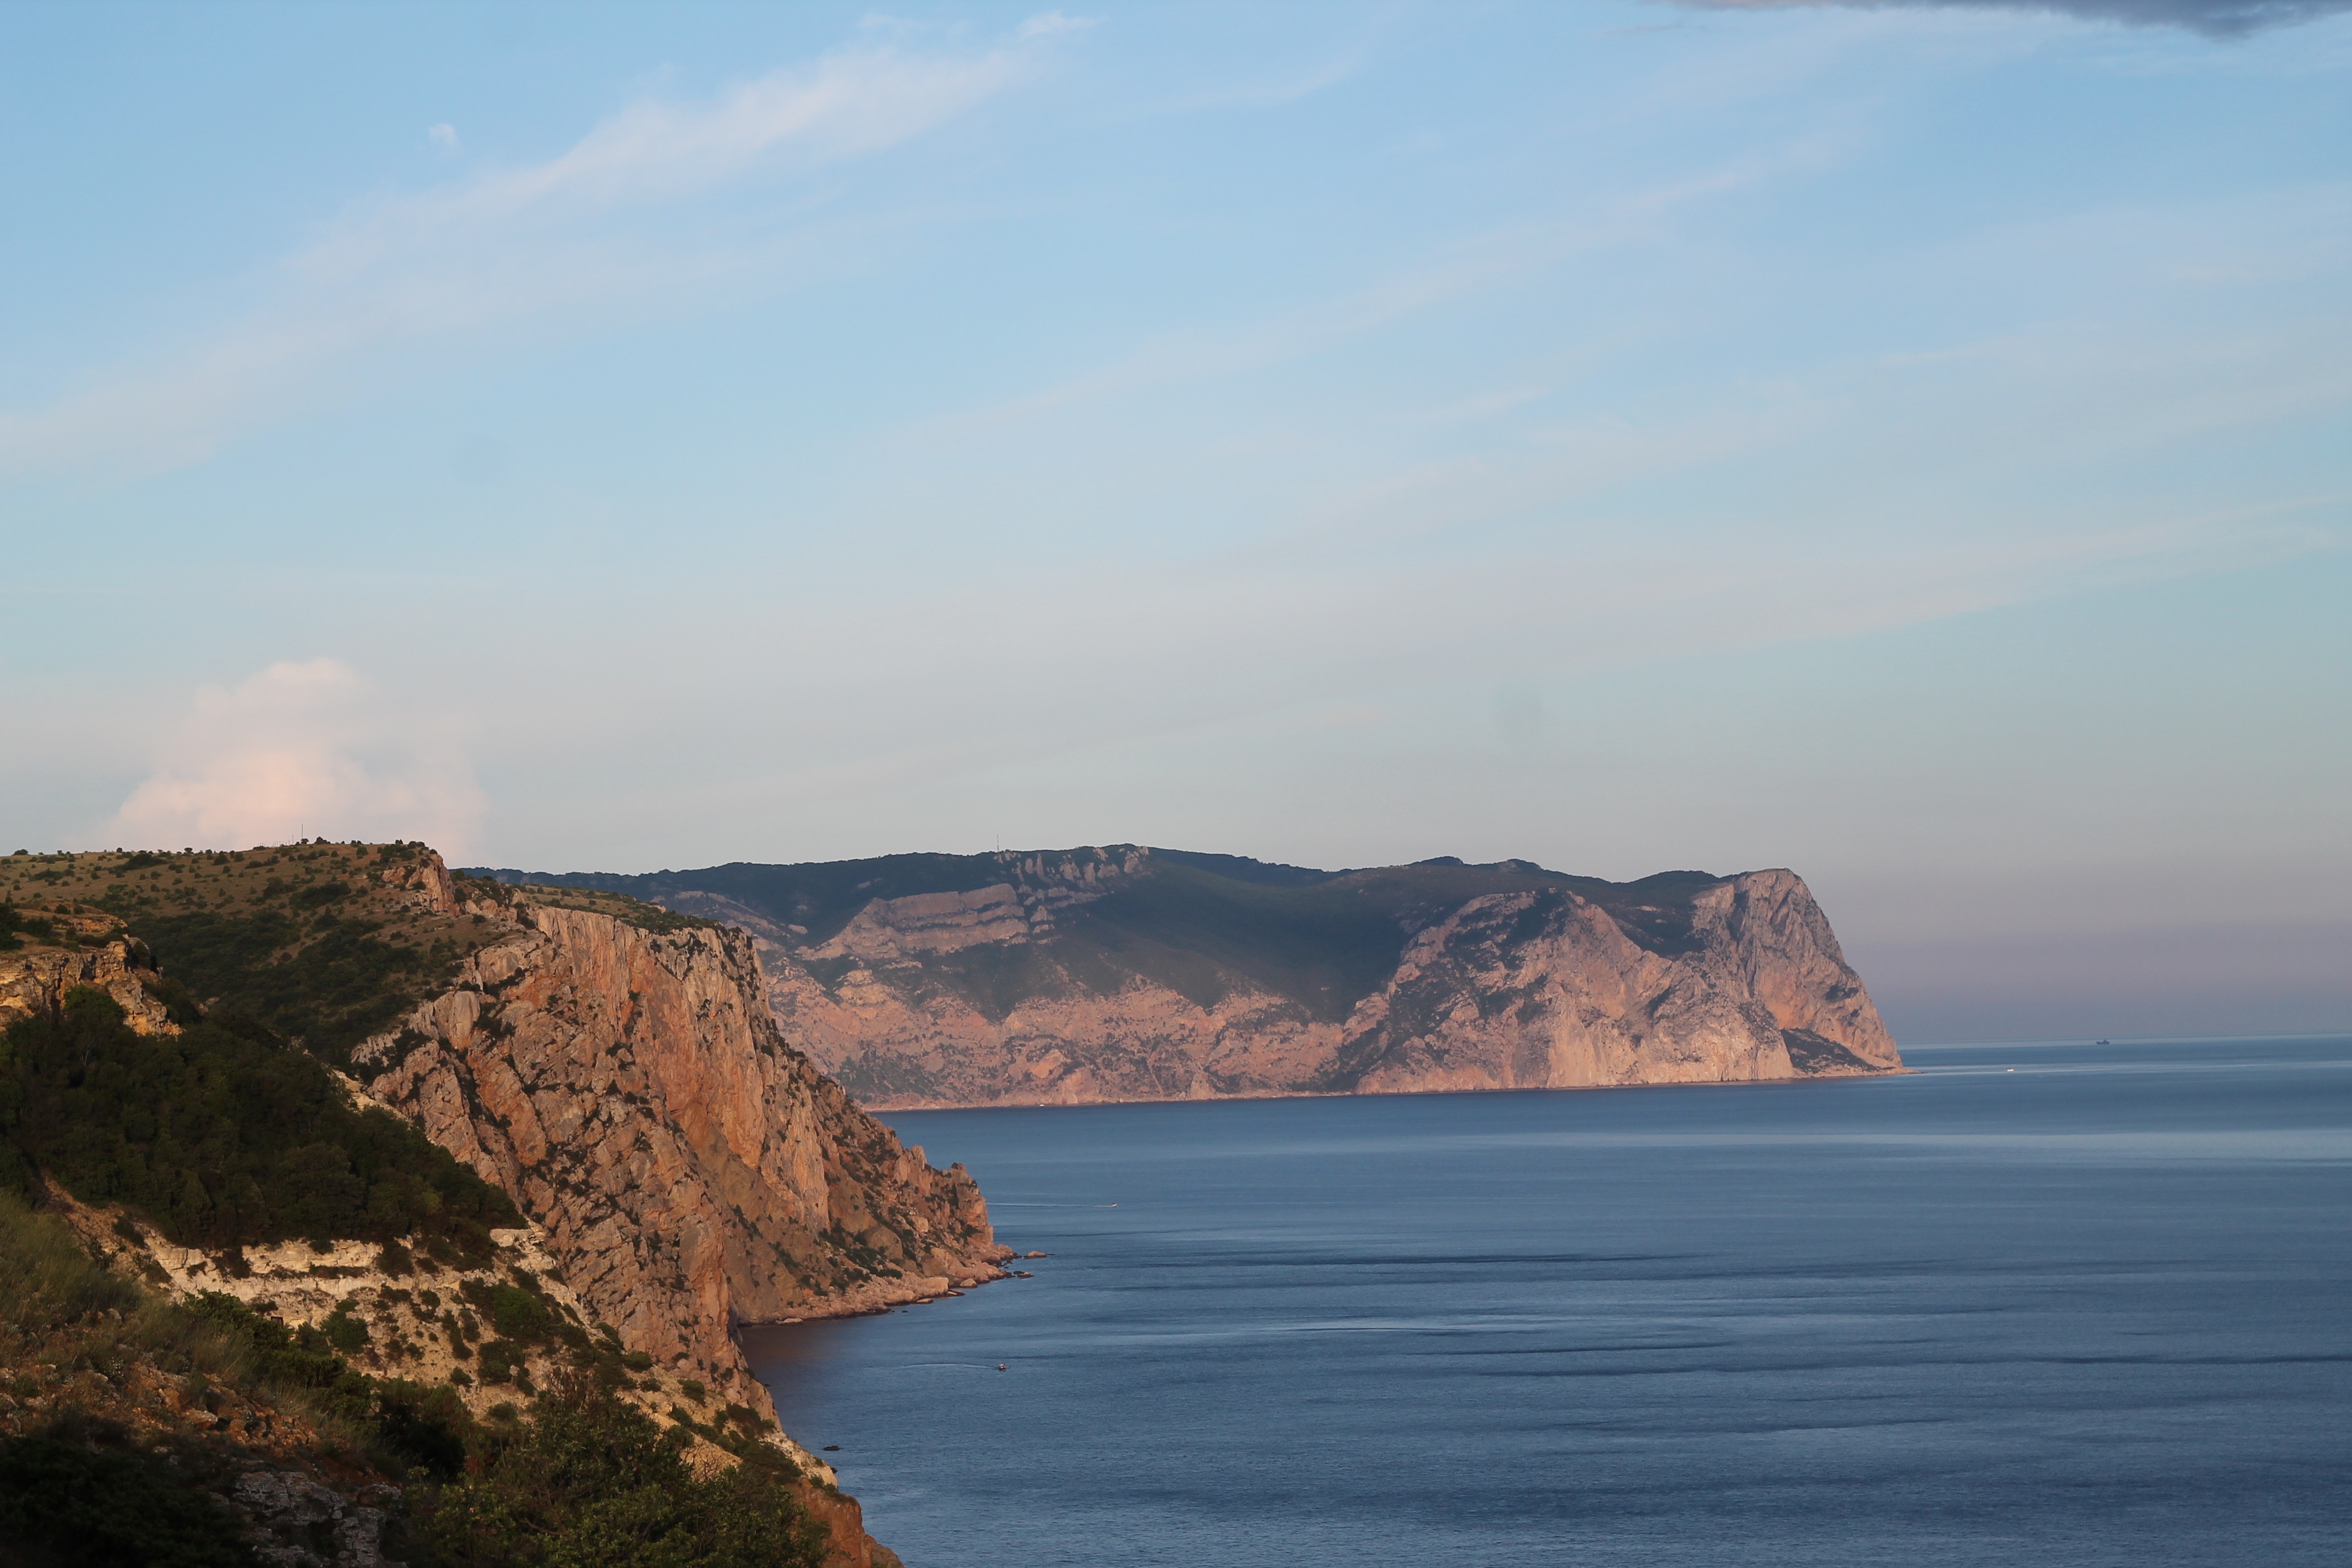
beach, landscape, sea, coast, rock, ocean, horizon, sky, sunset, shore, cliff, dusk, journey, bay, terrain, body of water, blue sky, mountains, pink sky, cape, landform, crimea, geographical feature, fiolent